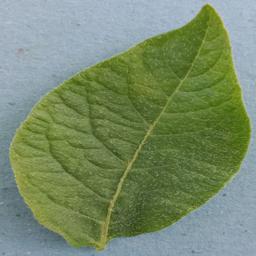
Label: Potato___Healthy